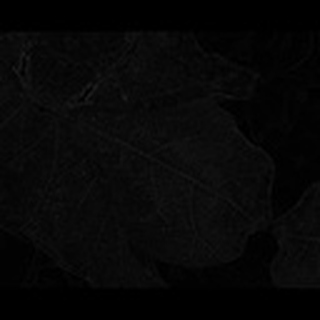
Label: cotton_bacterial_blight